Flag of the United States Marine Corps

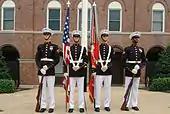
The Color Guard of the U.S. Marine Corps at the Marine Barracks, Washington, D.C. in June 2007.

The official flag is scarlet with the Corps emblem in gray and gold. It was adopted on January 18, 1939, although Marine Corps Order 4 had established scarlet and gold as the official colors of the Corps as early as 1925. The indoor/parade version is bordered by a gold fringe while the outdoor version is plain. It measures on the hoist and on the fly. In addition to the multi-colored battle streamers (measuring by wide) affixed to the top of the staff, the staff itself is covered with sterling silver bands engraved with the names of conflicts in which the Corps has been engaged. This practice has been done since November 3, 1939, emulating the U.S. Army's practice of doing the same.